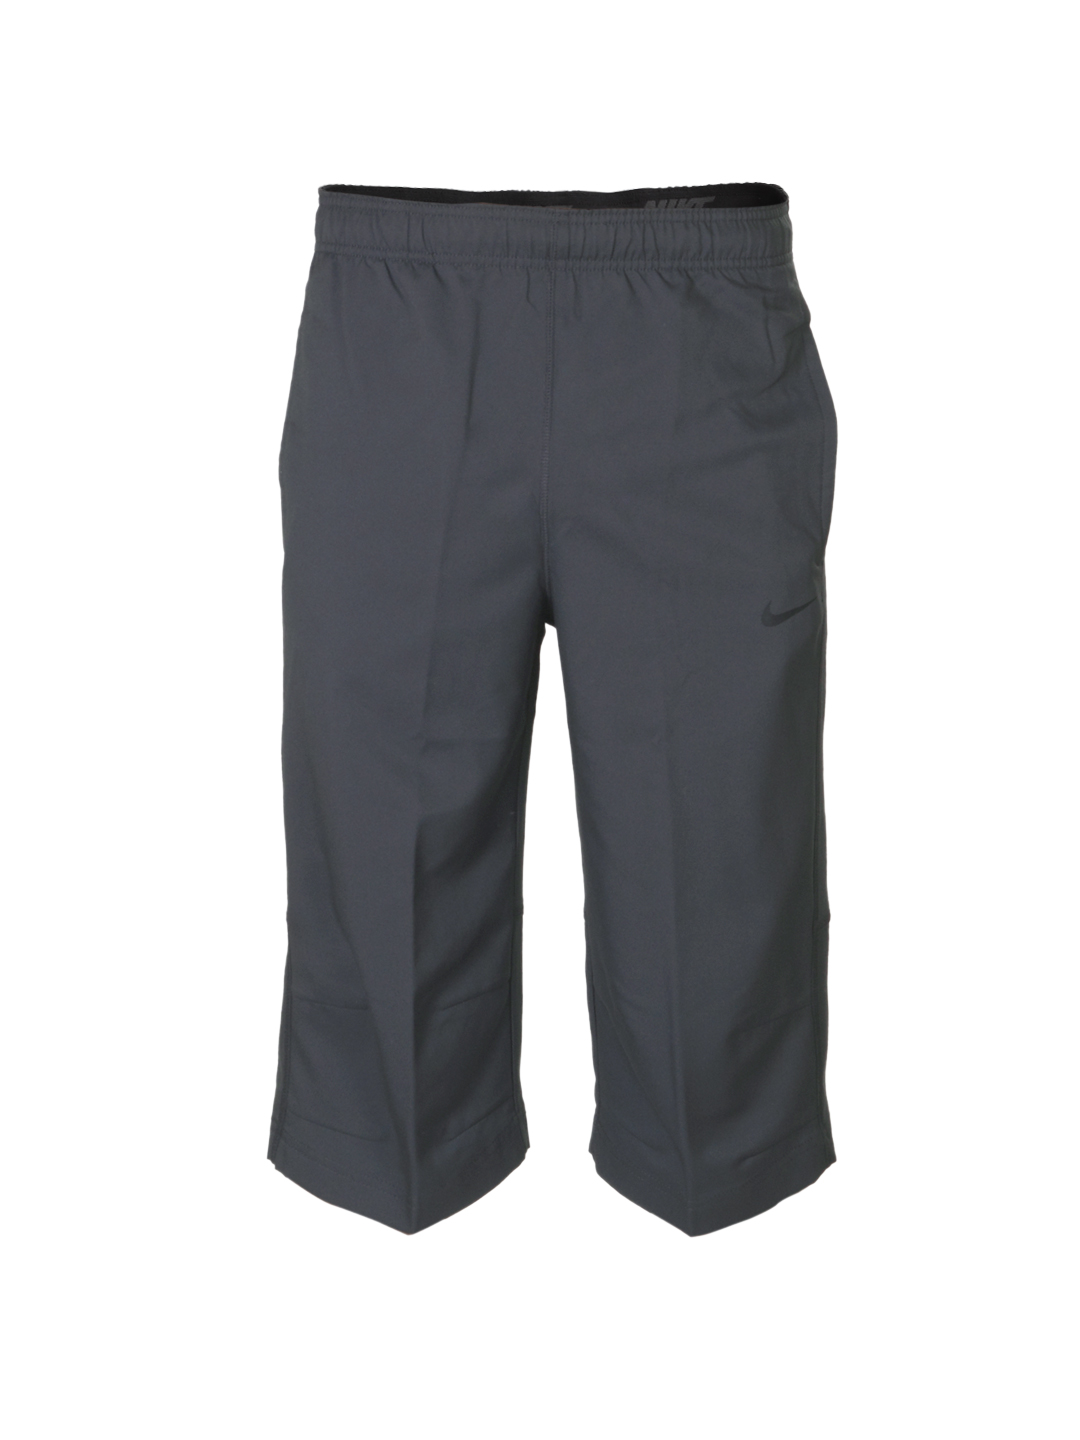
Nike Men Grey 3/4 Length Pants
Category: Apparel / Bottomwear / Shorts
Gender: Men
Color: Grey
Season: Fall 2012
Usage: Casual